Michèle Mercier

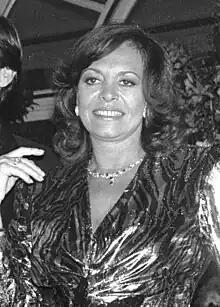
Michèle Mercier at age 49

Michèle Mercier (born 1 January 1939 as Jocelyne Yvonne Renée Mercier) is a French actress. In the course of her career she has worked with leading directors like François Truffaut, Jean-Pierre Melville, Jacques Deray, Dino Risi, Mario Monicelli, Mario Bava, Peter Collinson and Ken Annakin. Her leading men have included Marcello Mastroianni, Vittorio Gassman, Jean-Paul Belmondo, Jean Gabin, Charles Aznavour, Robert Hossein, Charles Bronson, Tony Curtis and Charlton Heston. She has appeared in over fifty films, and is best known for her starring role in "Angelique, Marquise des Anges".